Fontaine de l'Abbaye de Saint-Germain-des-Prés

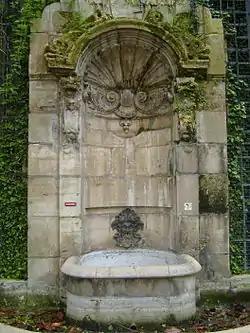
Fontaine de L'Abbaye de Saint-Germain-des-Pres, (1714-1717).

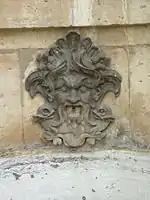
Masqueron of the Fontaine de l'Abbaye de Saint-Germain-des-Pres (1714-1717)

The Fontaine de l'Abbaye de Saint-Germain-des-Prés is a fountain constructed in 1715-1717, at the end of the reign of King Louis XIV and the beginning of the reign of Louis XV, to provide drinking water in the neighborhood near the church of Saint Germain-des-Prés, in the 6th arrondissement of Paris. It was originally located at the corner of the Rue Sainte-Marguerite (now rue Gozlin) and Rue Childebert. The fountain mechanics were designed by Jean Beausire, the chief of public works and fountain-maker for Louis XIV, who built more than twenty fountains in Paris between 1684 and 1740. The architect was Victor-Thierry Dailly, who in 1715 was commissioned to build a group of houses and the fountain around the parvis of the Church of Saint-Germain-des-Pres.